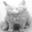
Label: cat